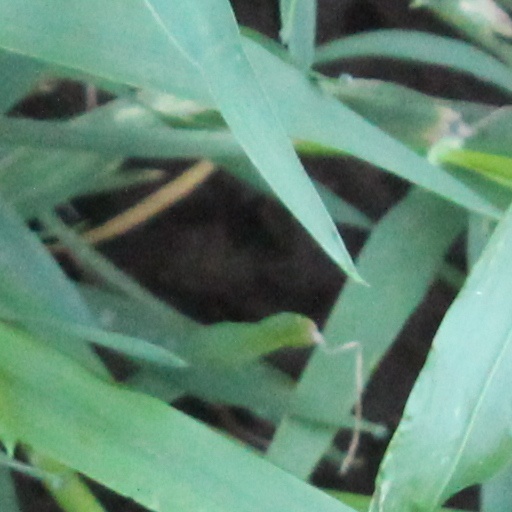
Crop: wheat